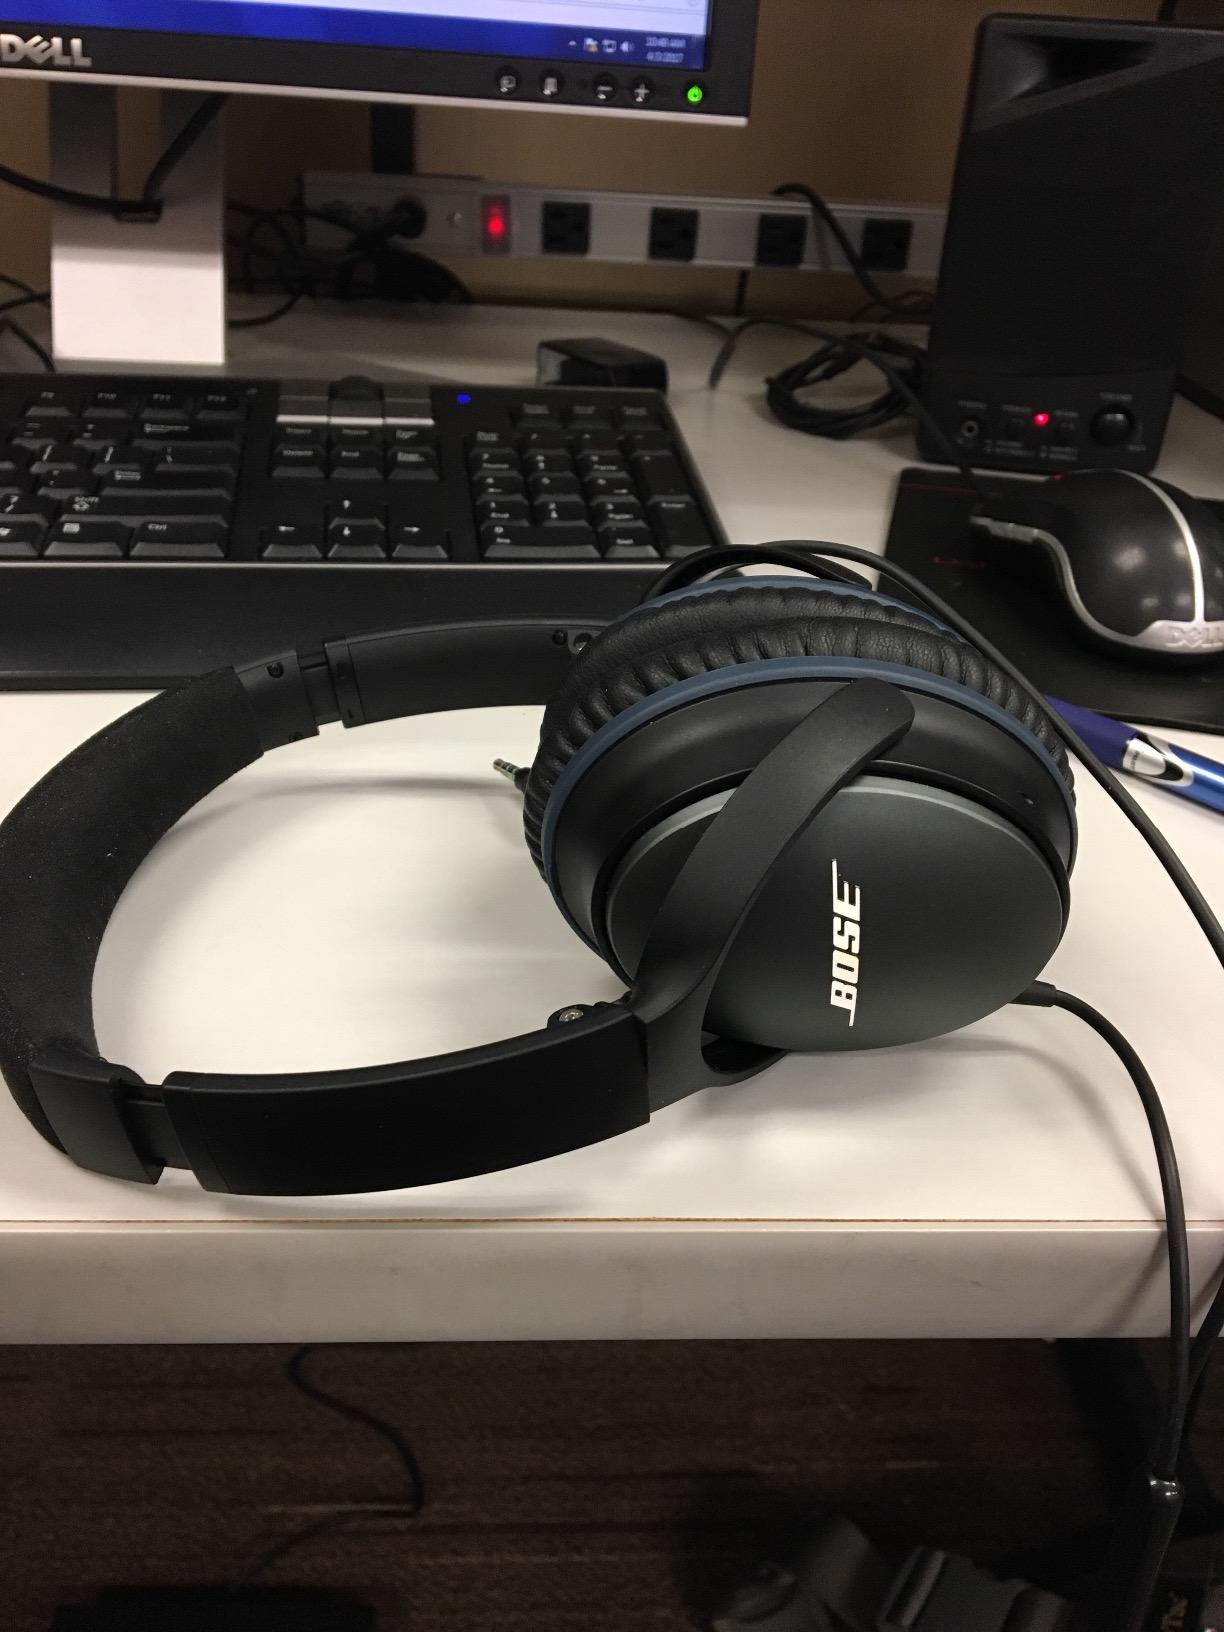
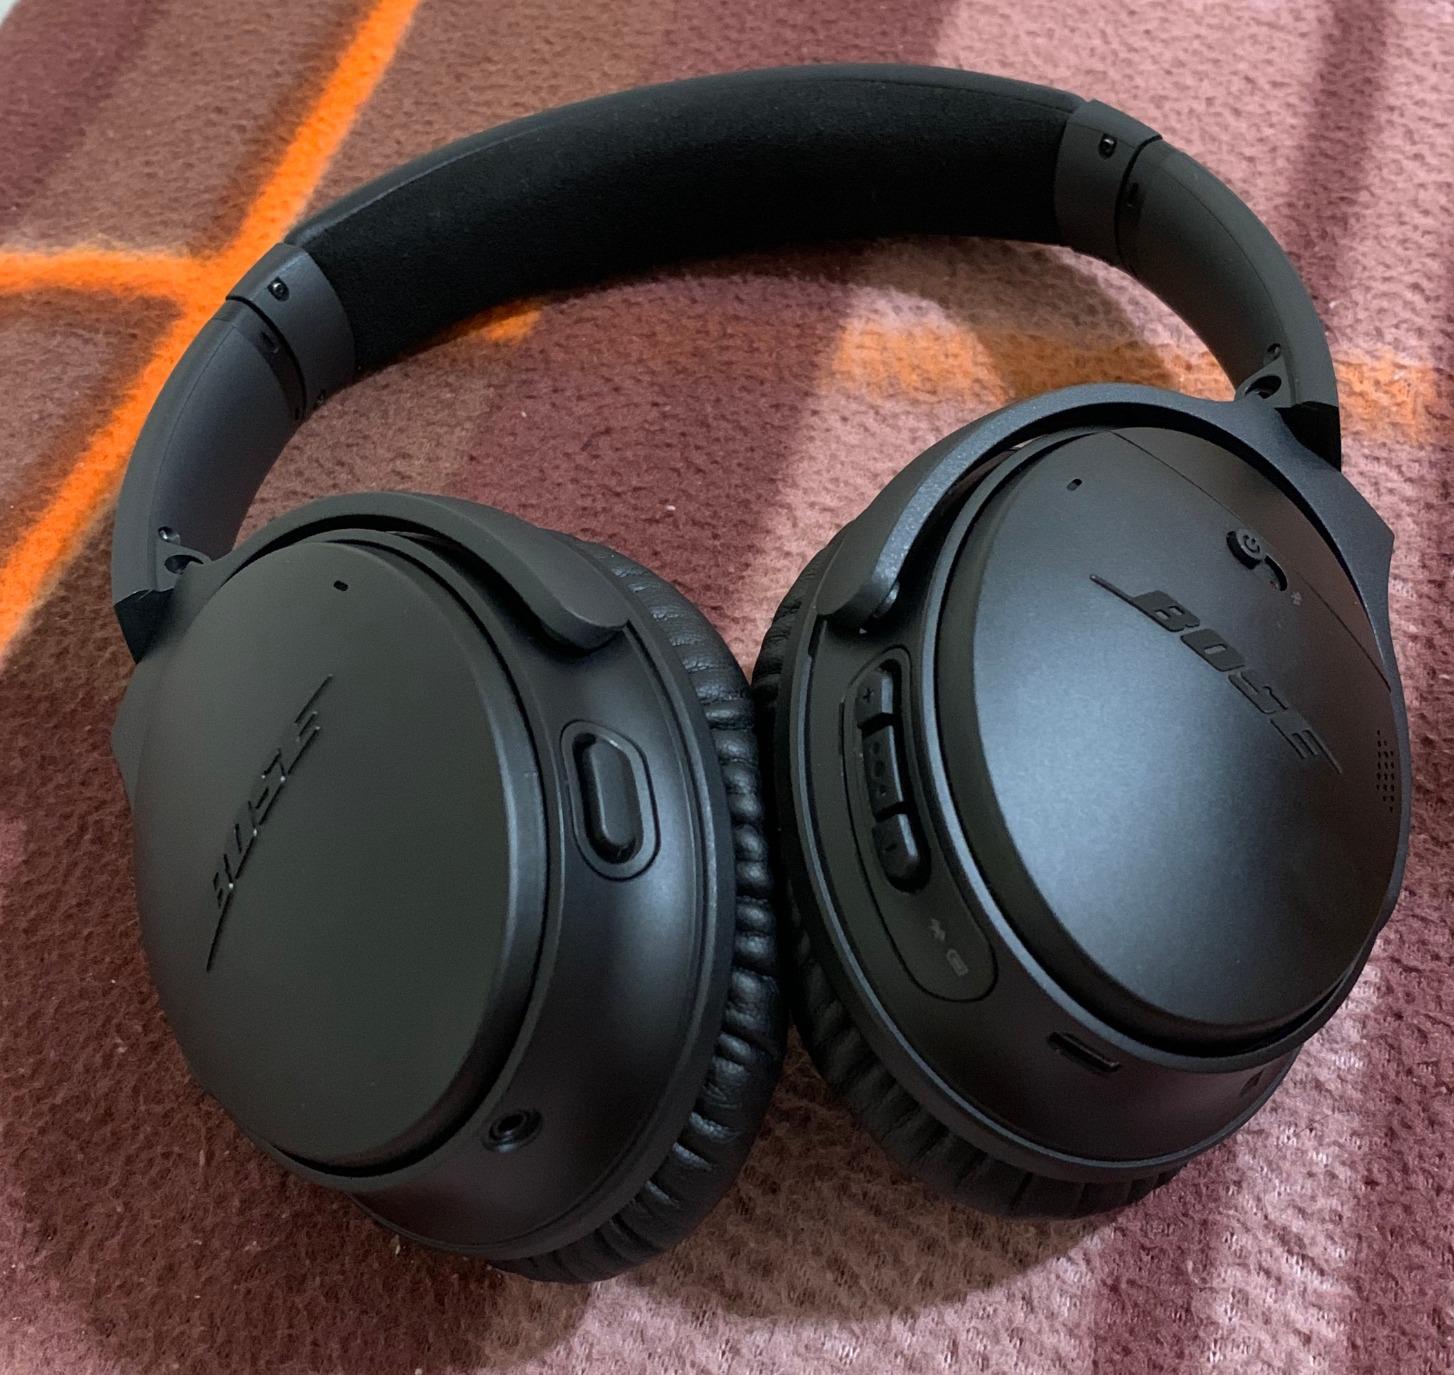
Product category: headphones
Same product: no